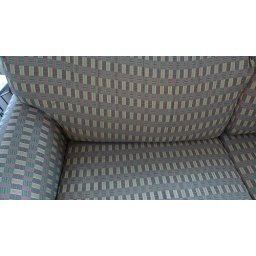
$300 - Shelby Williams sofa bed in excellent conditions